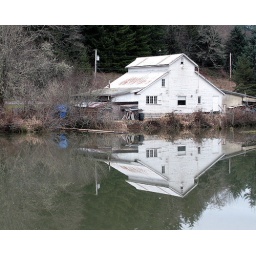
The slough was like glass on this bird hunt near Skamokawa Washington.